History of the Jews in Bulgaria

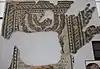
Mosaic fragment from the ancient synagogue of Philippopolis in the Regional Archeological Museum of Plovdiv

Jews are believed to have settled in the region after the Roman conquest in 46 CE. Ruins of "sumptuous" second-century synagogues have been unearthed in Philipopolis (modern Plovdiv), Nicopolis (Nikopol), Ulpia Oescus (Gigen, Pleven Province), and Stobi (now in North Macedonia). The earliest written artifact attesting to the presence of a Jewish community in the Roman province of Moesia Inferior is a late 2nd-century CE Latin inscription found at Ulpia Oescus bearing a menorah and mentioning "archisynagogos". Josephus testifies to the presence of a Jewish population in the city. A decree of Roman Emperor Theodosius I from 379 regarding the persecution of Jews and destruction of synagogues in Illyria and Thrace is also proof of early Jewish settlement in Bulgaria.